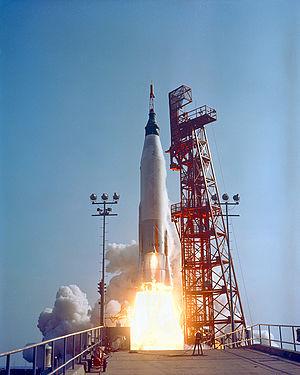
Leroy Gordon Cooper Jr., dit Gordon Cooper et surnommé Gordo, né le 6 mars 1927 à Shawnee et mort le 4 octobre 2004 à Ventura, est un ingénieur aérospatial américain, un pilote d'essai, un pilote de l'armée de l'air des États-Unis et le plus jeune des sept astronautes du programme Mercury qui inaugure les vols spatiaux avec équipage aux États-Unis.